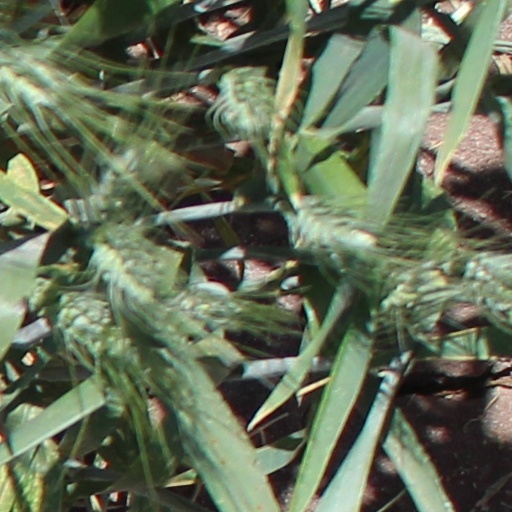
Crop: wheat